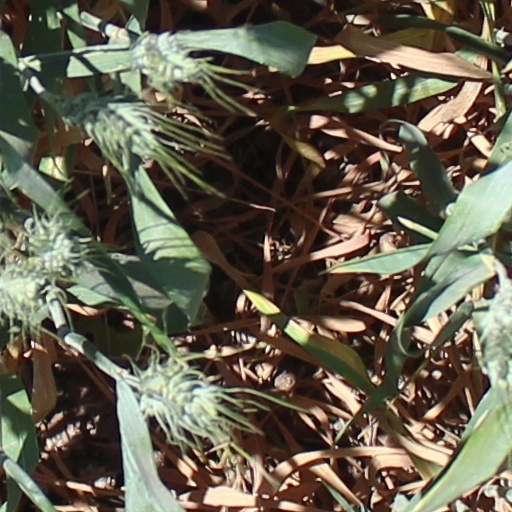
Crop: wheat